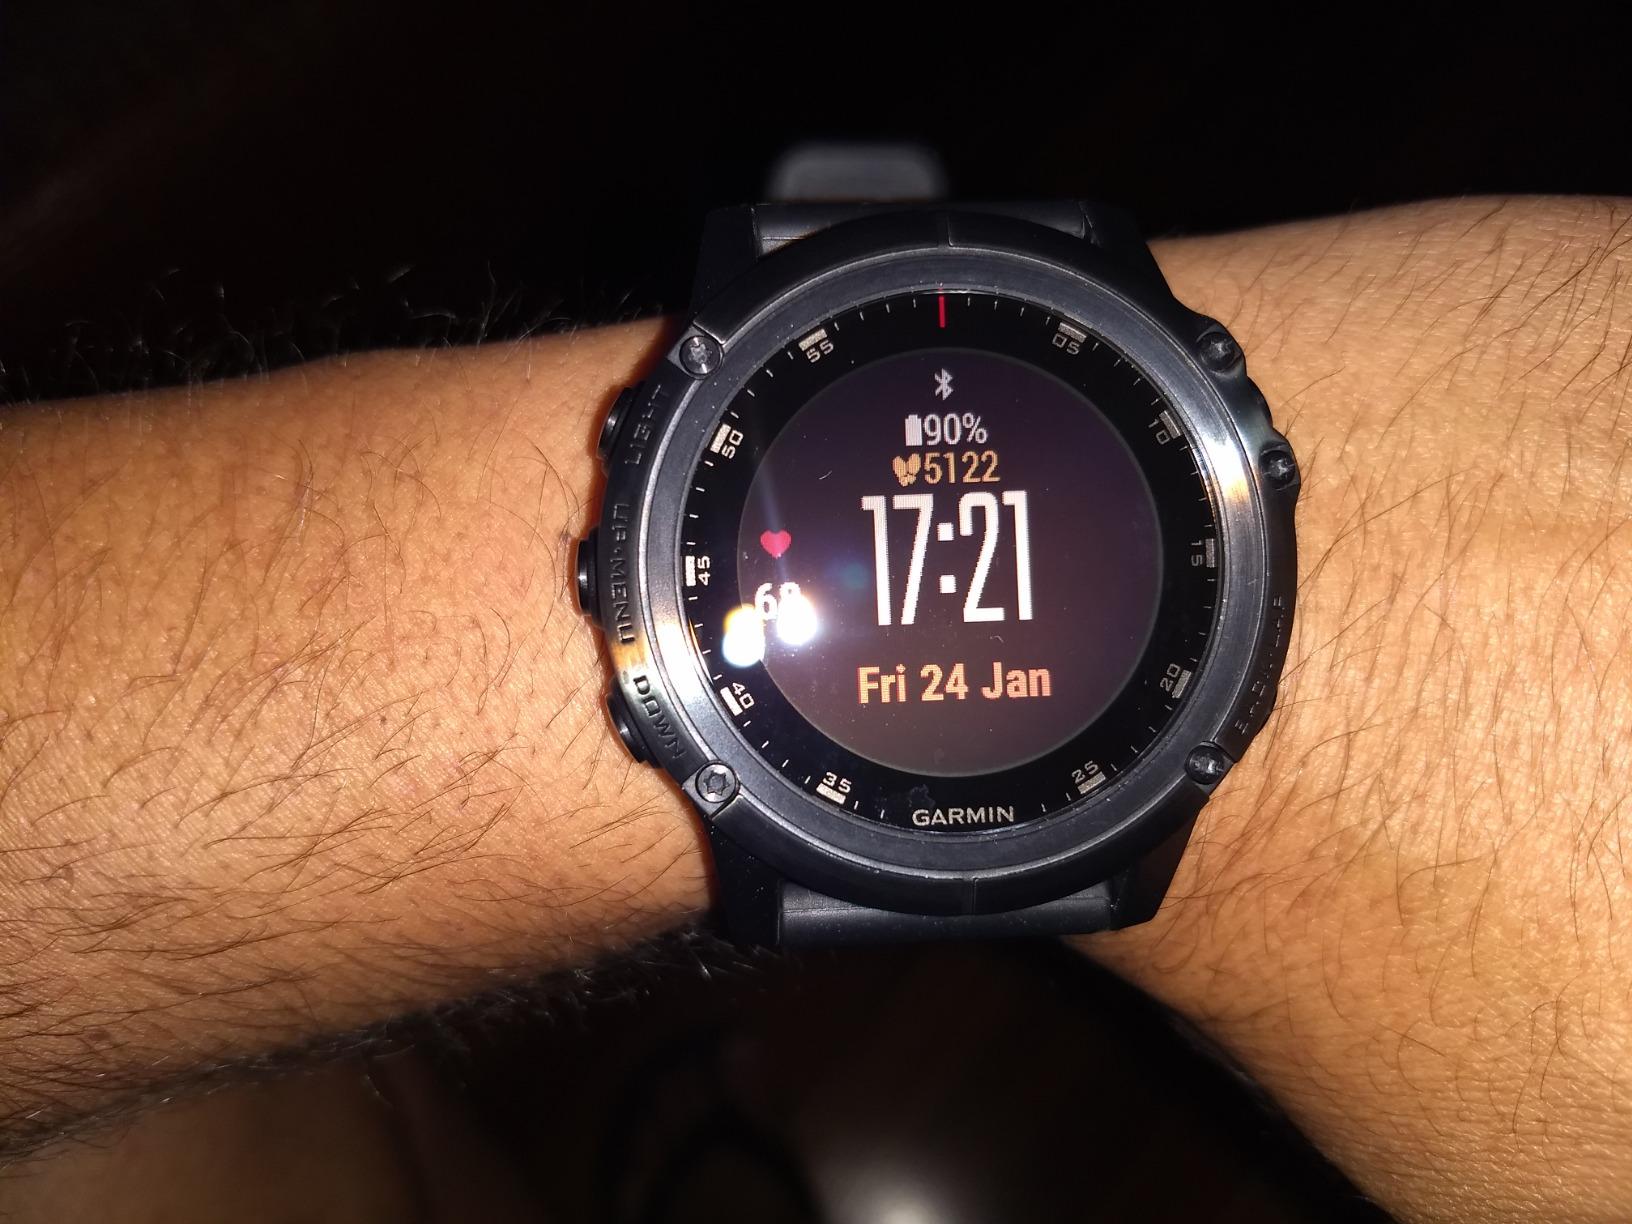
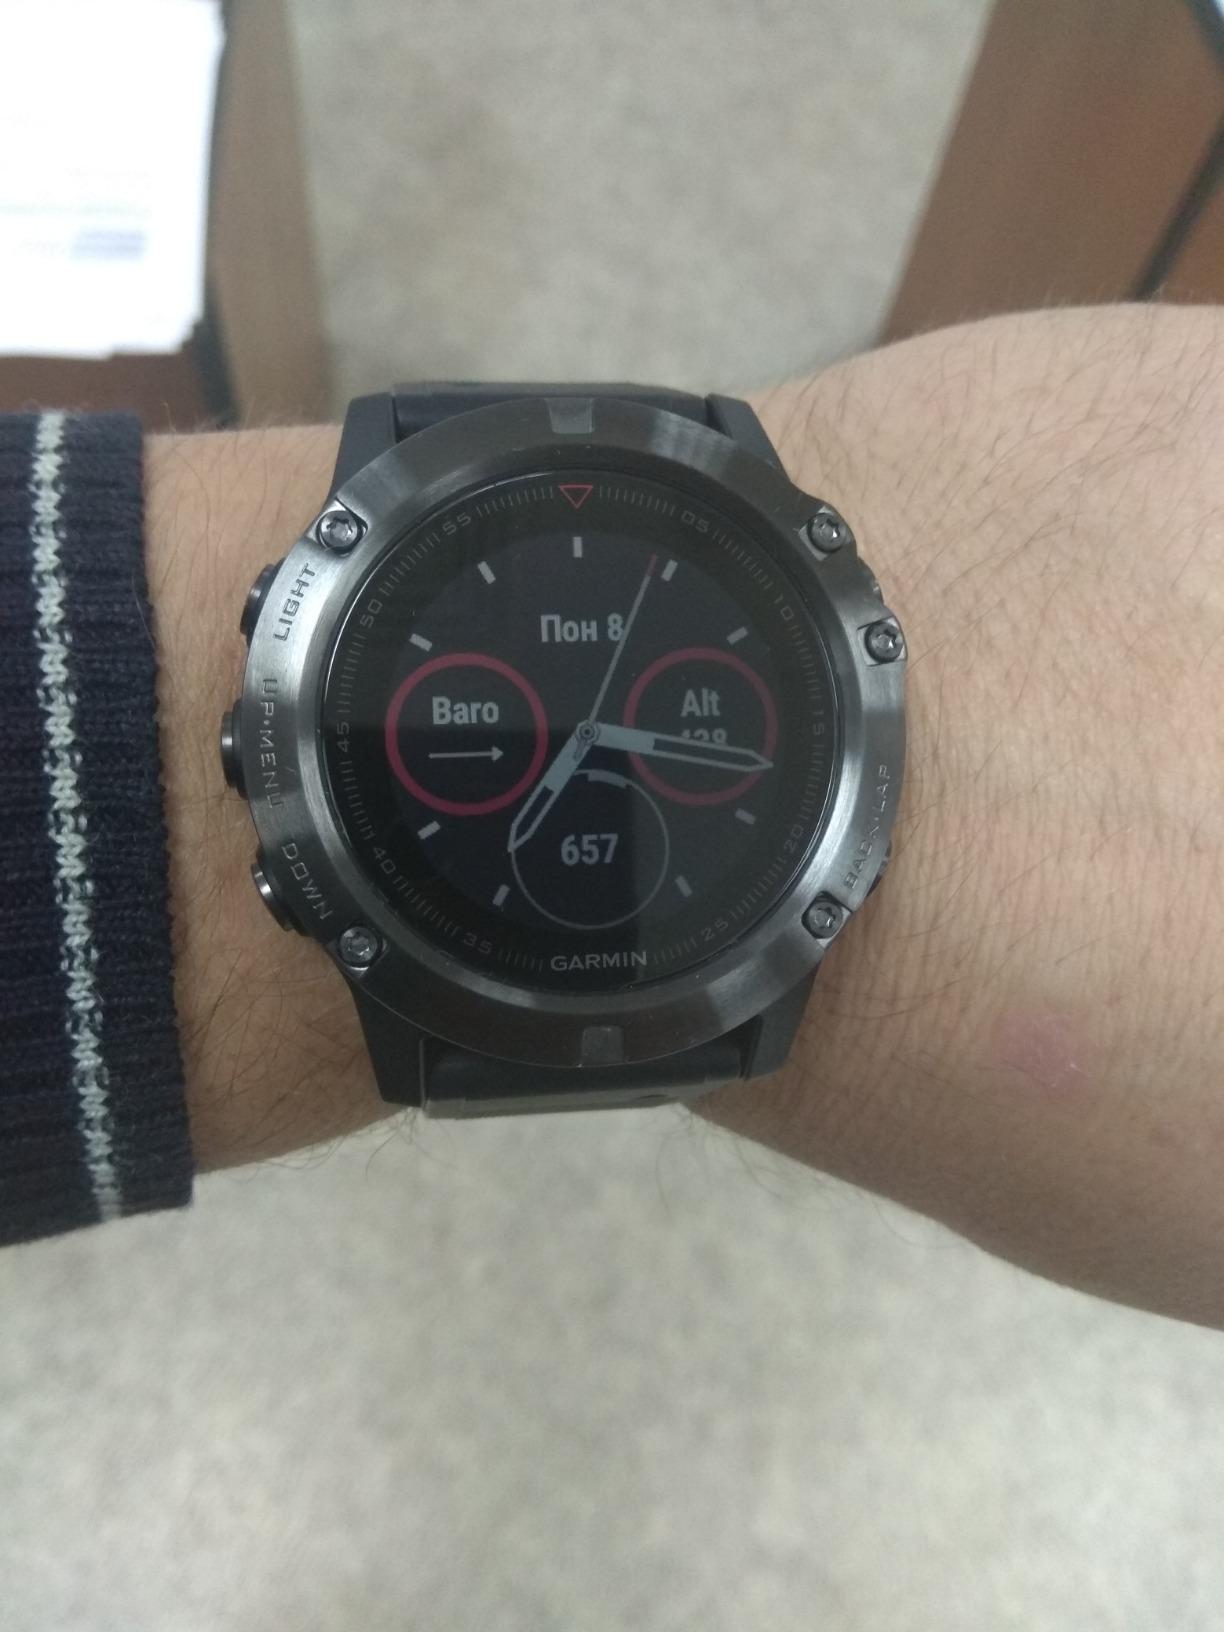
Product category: smartwatch
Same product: yes